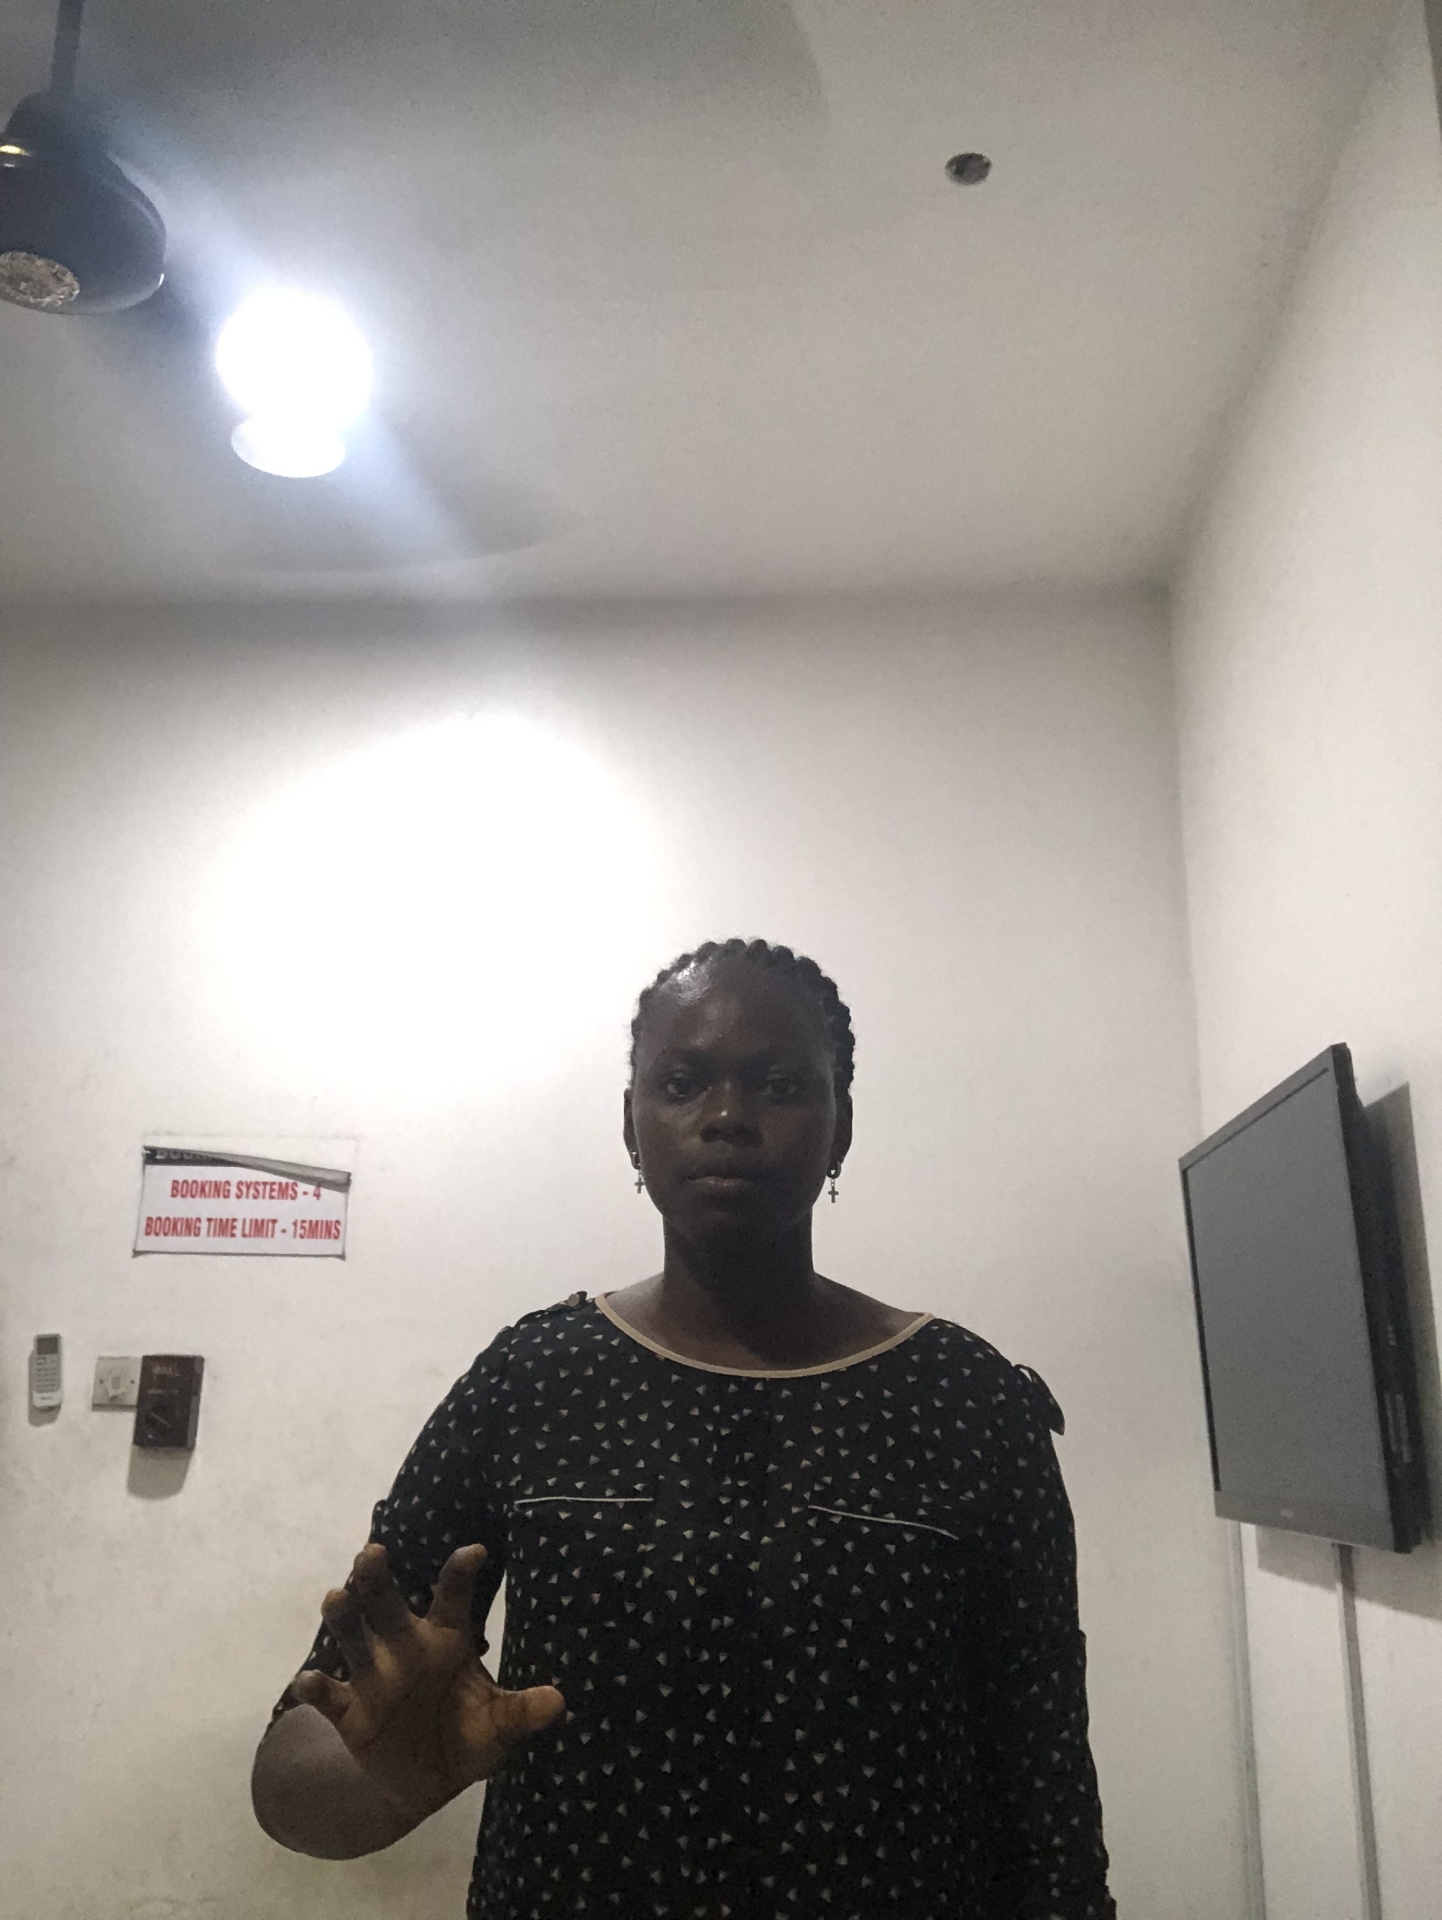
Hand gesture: grabbing